Robert Donat

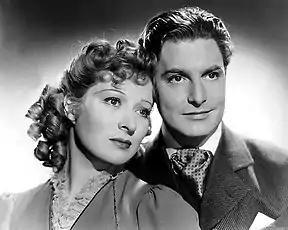
Promotional photograph of Greer Garson and Donat in "Goodbye, Mr. Chips" (1939)

In 1938, Donat signed a contract with MGM British for £150,000 with a six-film commitment. In "The Citadel" (1938), he played Andrew Manson, a newly qualified Scottish doctor, a role for which he received his first Best Actor Oscar nomination. He played in George Bernard Shaw's "The Devil's Disciple" (1938) on stage at the Piccadilly Theatre in London and the Old Vic.